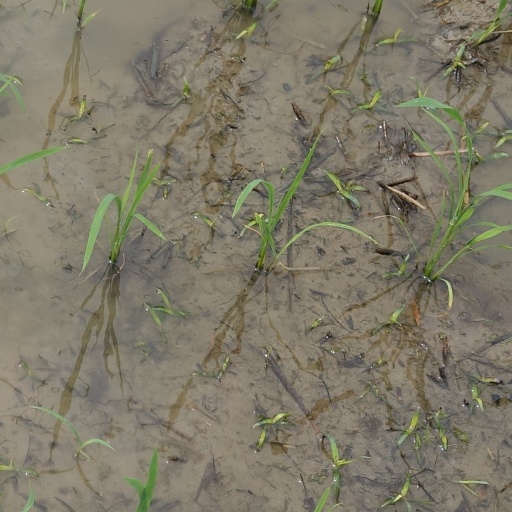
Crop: rice